George M. Odom

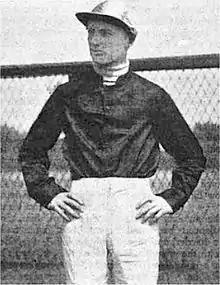
Odom, circa 1903.

George Martin Odom (July 8, 1882 – July 29, 1964) was an American National Museum of Racing and Hall of Fame jockey and trainer in Thoroughbred horse racing. He is only one of two people to ever have won the Belmont Stakes as both a jockey and a trainer.